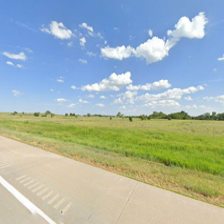
Label: streetView